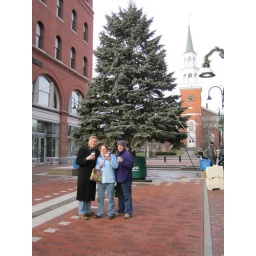
And the clock tower - LOTS of clock towers in BurlingtonThom, Jamie &amp;amp; ZanneChurch Street MarketplaceBurlington, VTDecember 4, 2010